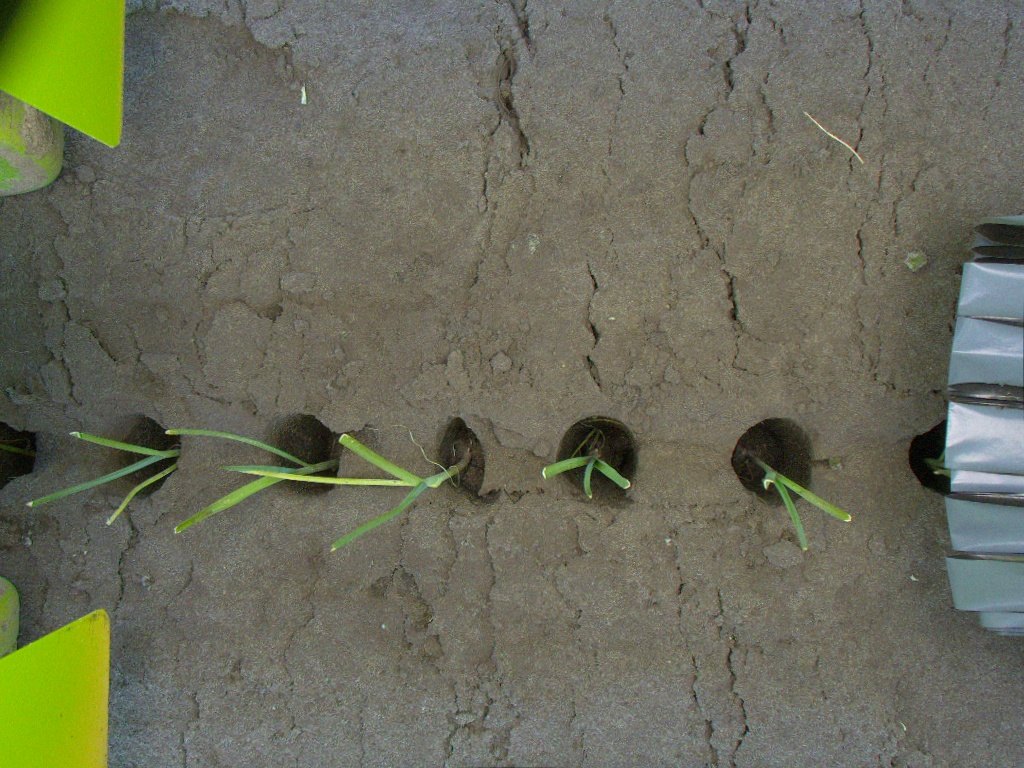
Crop: leek
Objects: stem_leek, stem_leek, stem_leek, stem_leek, stem_leek, stem_leek, stem_leek, leek, leek, leek, leek, leek, leek